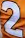
Number: 2